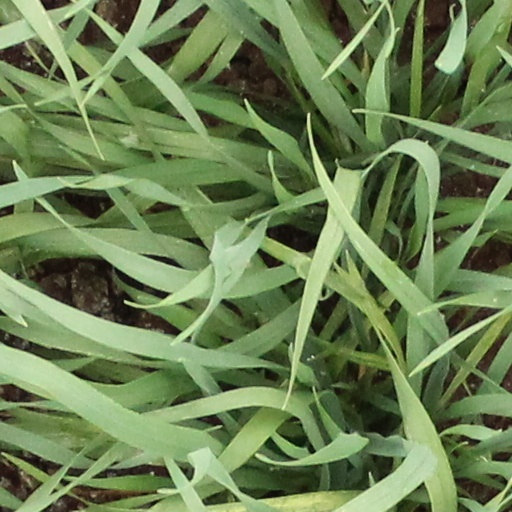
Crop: wheat